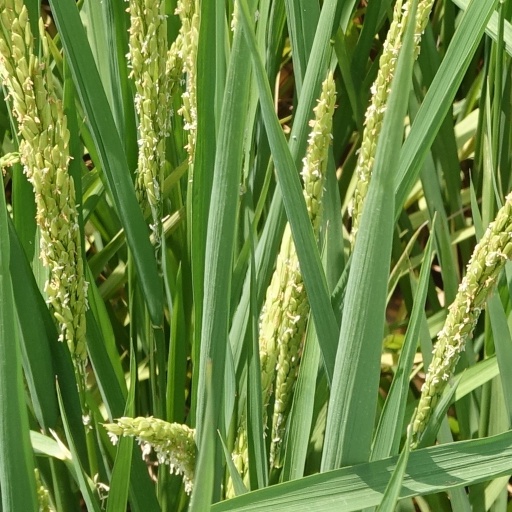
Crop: rice